John Edward Brownlee

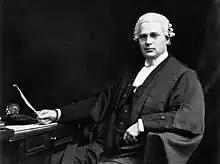
As an articling clerk, Brownlee became close to future Canadian Prime Minister R. B. Bennett.

At the time of Brownlee's graduation from Victoria College, the path of entry to his chosen profession, law, was through three years of articling instead of law school. Brownlee and Victoria classmate Fred Albright resolved to go west; after narrowing the choice to either Calgary or Vancouver, the former was selected on the basis that its legal community was less established, and it offered better prospects to young lawyers without significant capital. There, Brownlee was articled to Lougheed, Bennett, Allison & McLaws, whose partners included Sir James Lougheed and R. B. Bennett. Brownlee became quite close to Bennett; the future Prime Minister often visited him after hours while Brownlee was studying, and used his honed memory and impressive oratorical skills to give the younger man detailed lectures on whatever area of law he was reading about, illustrated by precise and invariably accurate references to cases. Despite his relationship with Bennett, Brownlee was dissatisfied with the work he was being given, and he moved to Muir, Jephson and Adams, where he hoped to practice more commercial law. There he benefited from the tutelage of James Muir, who spent hours finding precise citations relevant to Brownlee's studies, and then left the casebooks open to the appropriate page for Brownlee to find the next morning.